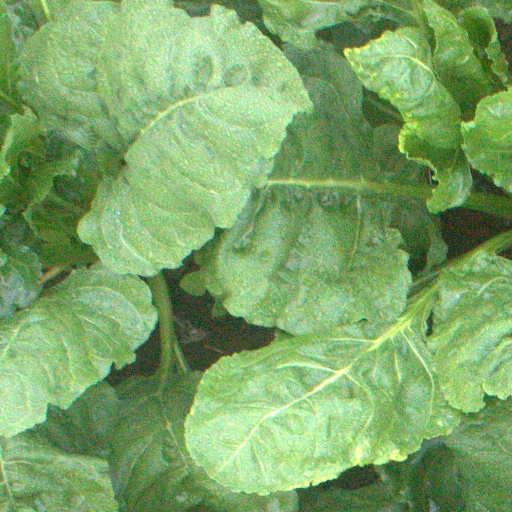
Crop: sugar beet